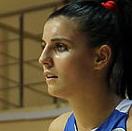
Age: 23